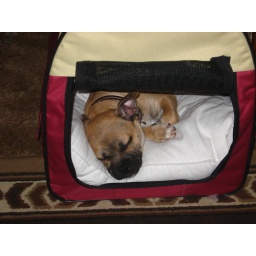
Boss sleeping in his dog house